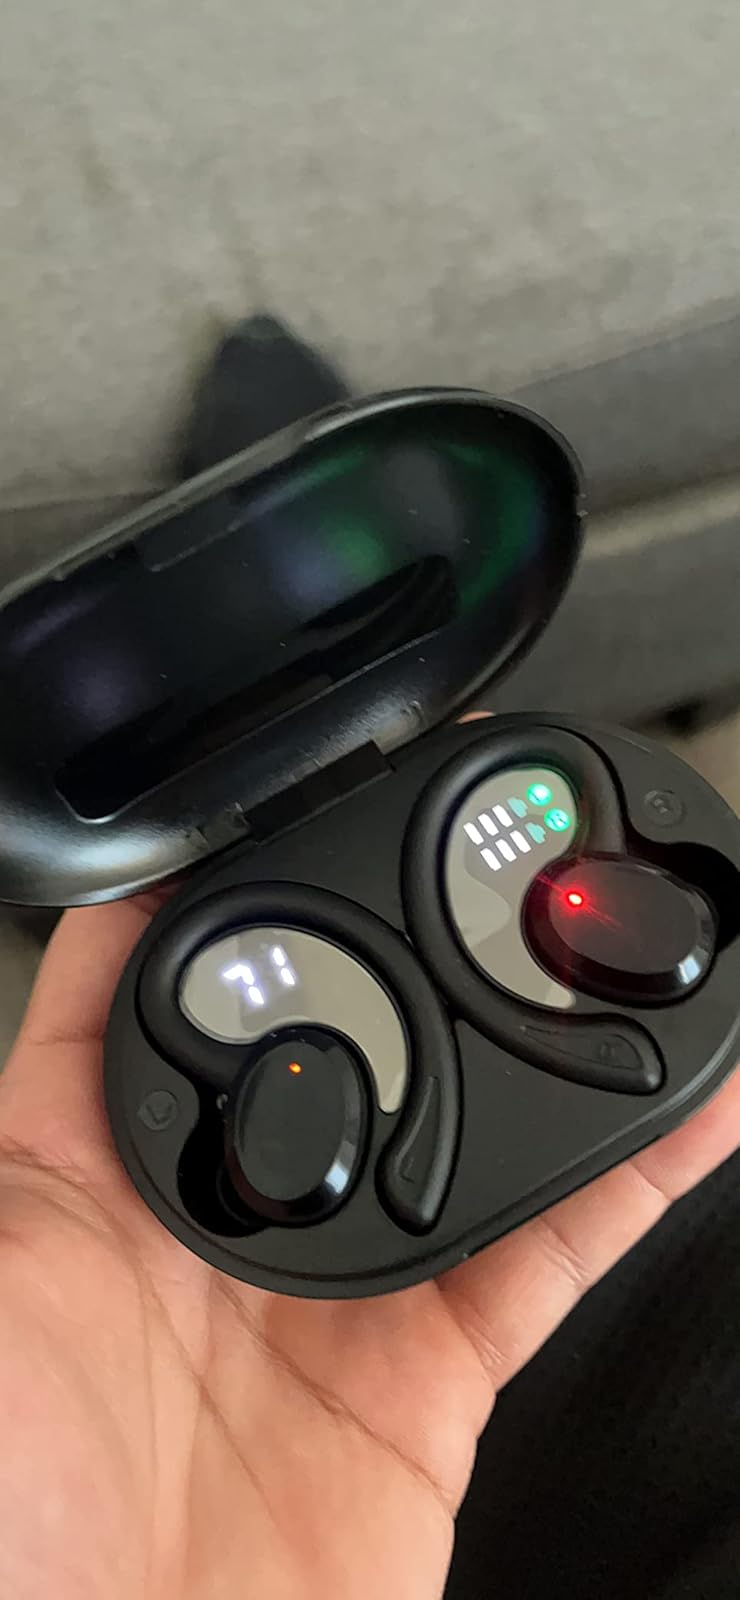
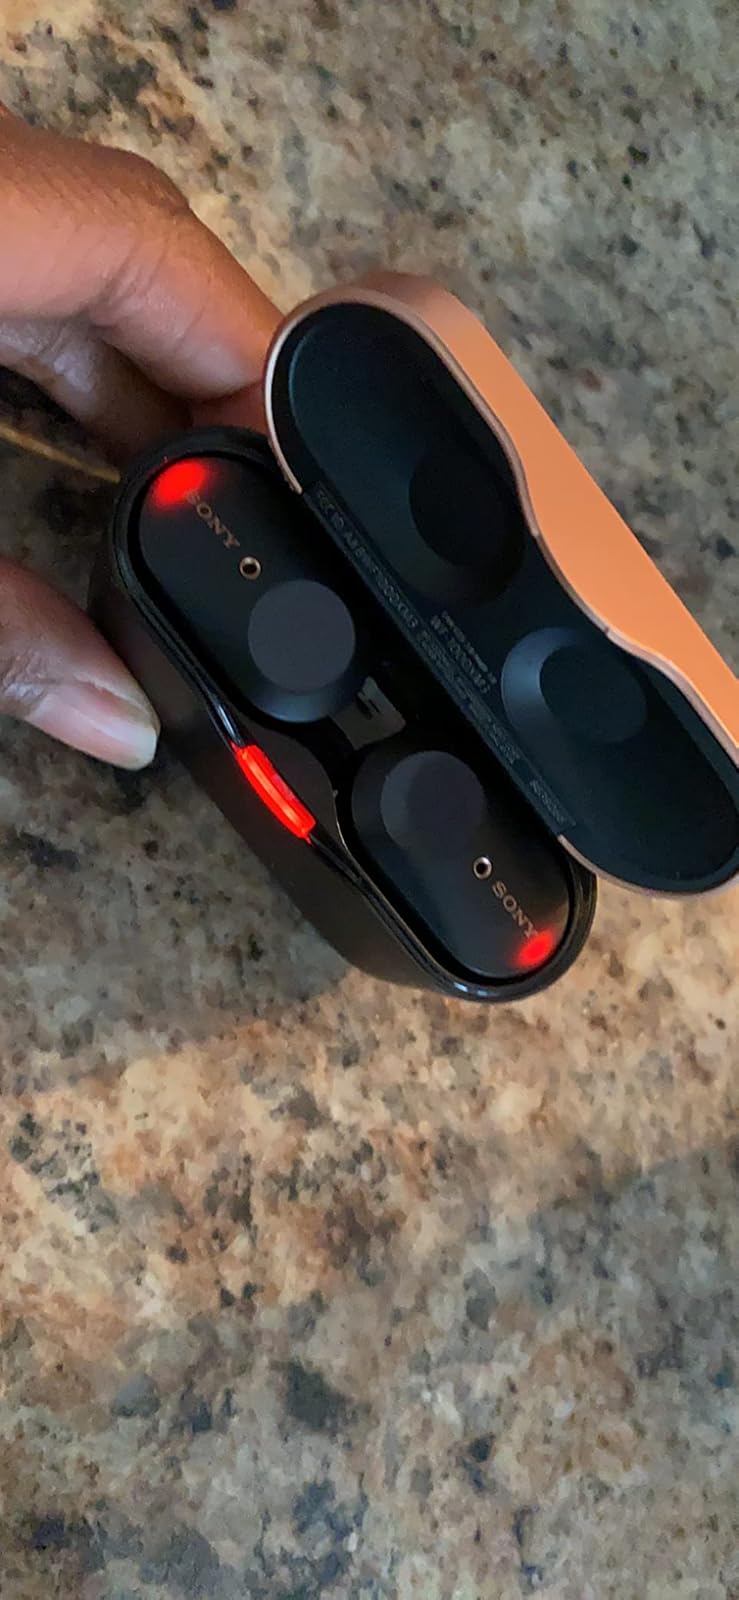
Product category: earbuds
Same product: no